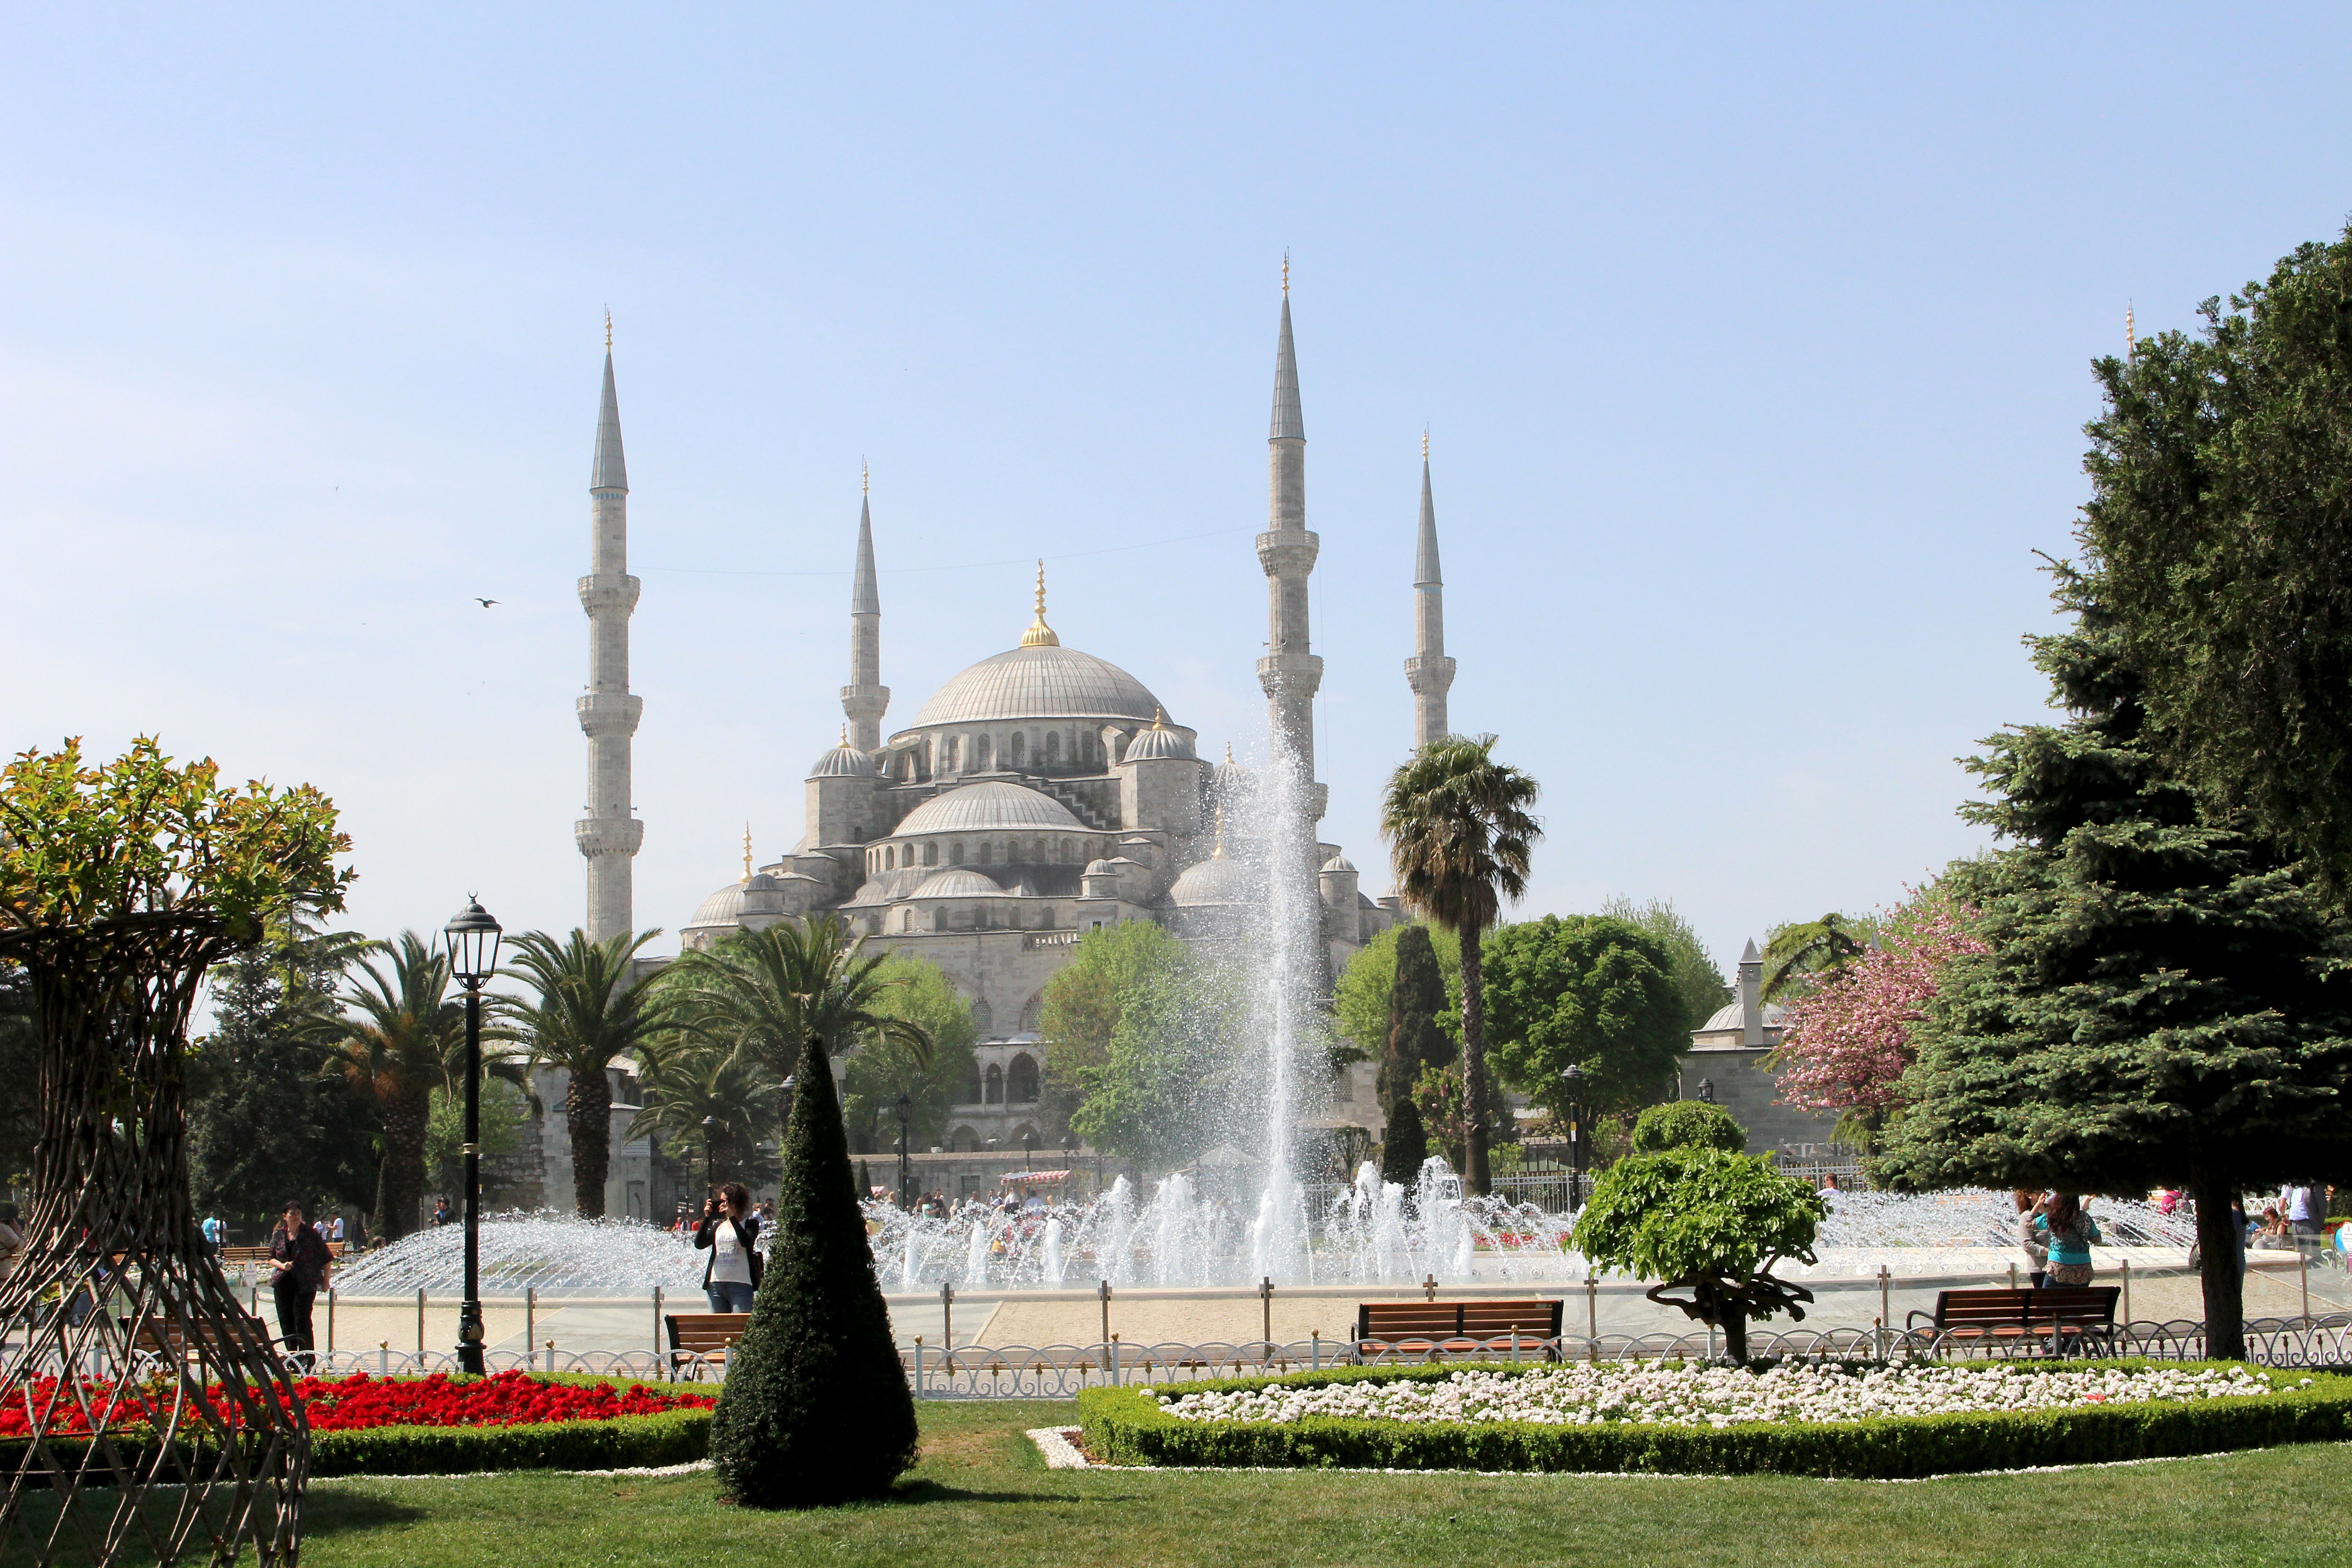
building, monument, landmark, tourism, place of worship, places of interest, memorial, turkey, istanbul, mosque, islam, minaret, orient, house of prayer, blue mosque